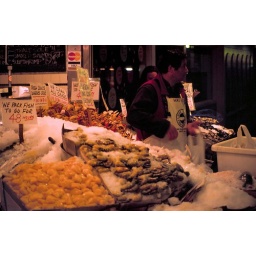
I had about 5 minutes in the fish market before it closed, this about the only shot I had time for.